Angel Mounds

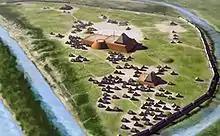
Artists conception of the Angel Mounds site

The Angel site was the regional trading center in a group of associated settlements and hamlets within a radius. The town overlooks the Ohio River, which borders the town's south side, and includes terraced land and earthen mounds built above the river's flood plain. The main site is close to agricultural fields and is shielded from the river by what is known in the present-day as Three Mile Island. The community faces south across a narrow channel toward the island and what is present-day Kentucky. The channel and slough, which existed during the time that the archaeological site was inhabited, created a quiet backwater that surrounded the town on the north, east, and west sides. The slough and channel to the Ohio River provided easy transit for canoes, as well as a source for freshwater fishing, potable water, and bathing.